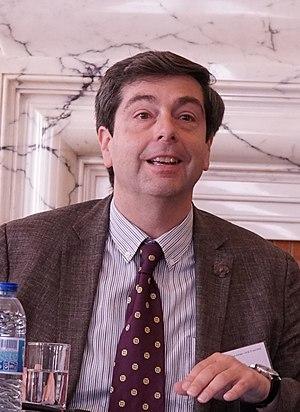
colloque sur l'europe à Reims.